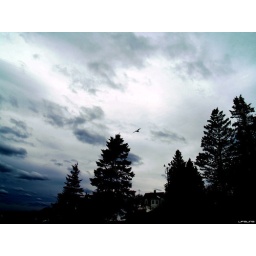
Lone bird in the sky